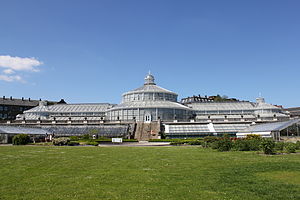
Mest besøgte danske turistattraktioner / Top 50 / 2016
Botanisk Have i København blev optaget på listen første gang i 2016.
De mest besøgte danske turistattraktioner er de attraktioner, seværdigheder og museer i Danmark, der har flest besøgende på et år. Turistorganisationen VisitDenmark udgiver hvert år en liste over de 50 mest besøgte attraktioner i det pågældende år. Listerne inkluderer dog ikke en række attraktioner som: